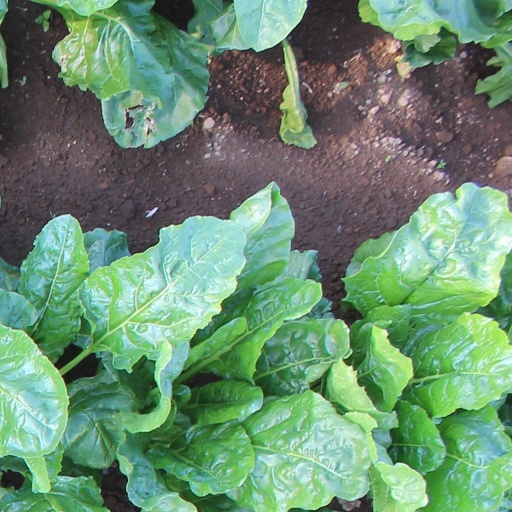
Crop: sugar beet